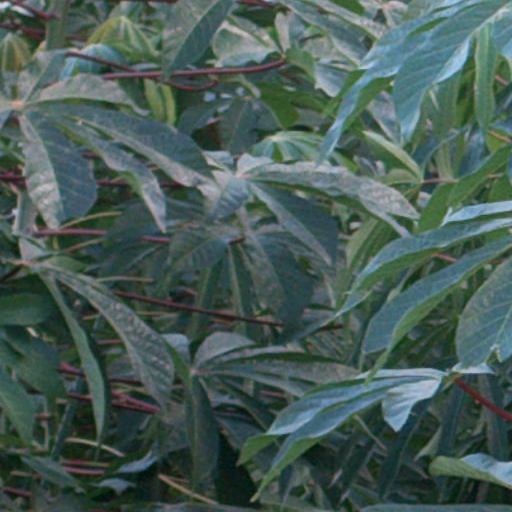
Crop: cassava